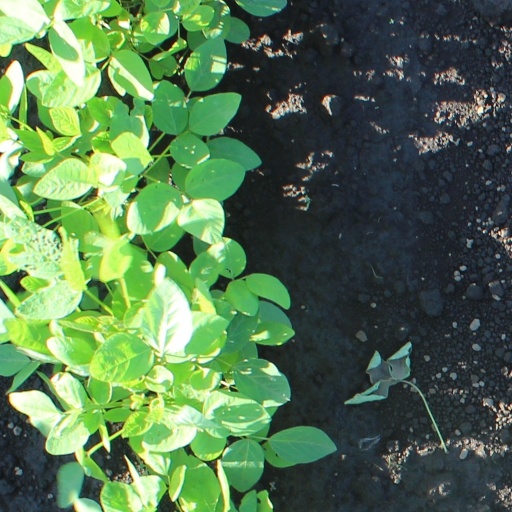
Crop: soybean